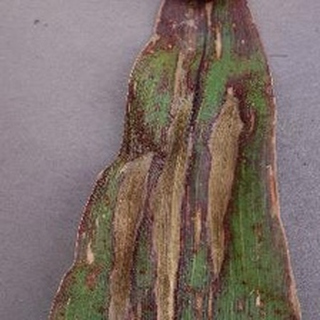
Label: corn_northern_leaf_blight